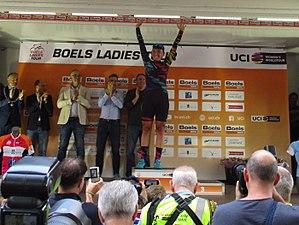
La 20ᵉ édition du Boels Ladies Tour a lieu du 29 août au 3 septembre 2017. C'est la dix-neuvième manche de l'UCI World Tour.